Tanya Branning

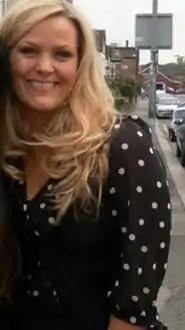
Ahead of Tanya's cervical cancer storyline, Jo Joyner ("pictured") did research so she could portray the plot as realistic as she could.

Jo Joyner said that she will make sure that the storyline will be "honest and true to life" as possible. Talking to "All About Soap" about how she has researched the plot, Joyner said that she has talked to many survivors of cervical cancer through a charity named Jo's Trust and added that they have a great website, which is very informative and has helped her a lot. Joyner said that it is a privilege to be given any sort of serious storyline and a real responsibility. Asked whether it makes Tanya think twice who she wants to be with, Joyner replied: "Definitely. She remembers her mum looking at her dad with pity [when he was ill] and she'd hate that happening to her. She has some serious thinking to do about her future now." Jo's Cervical Cancer Trust has praised "EastEnders" for helping spread the awareness of cervical cancer. The trust received extra calls following Tanya's diagnosis. Kirkwood said in a news release that EastEnders worked closely with experts to ensure that the issue is accurately portrayed and that viewers will see how Tanya will use her inner determination to deal with what will be one of the toughest challenges of her life.